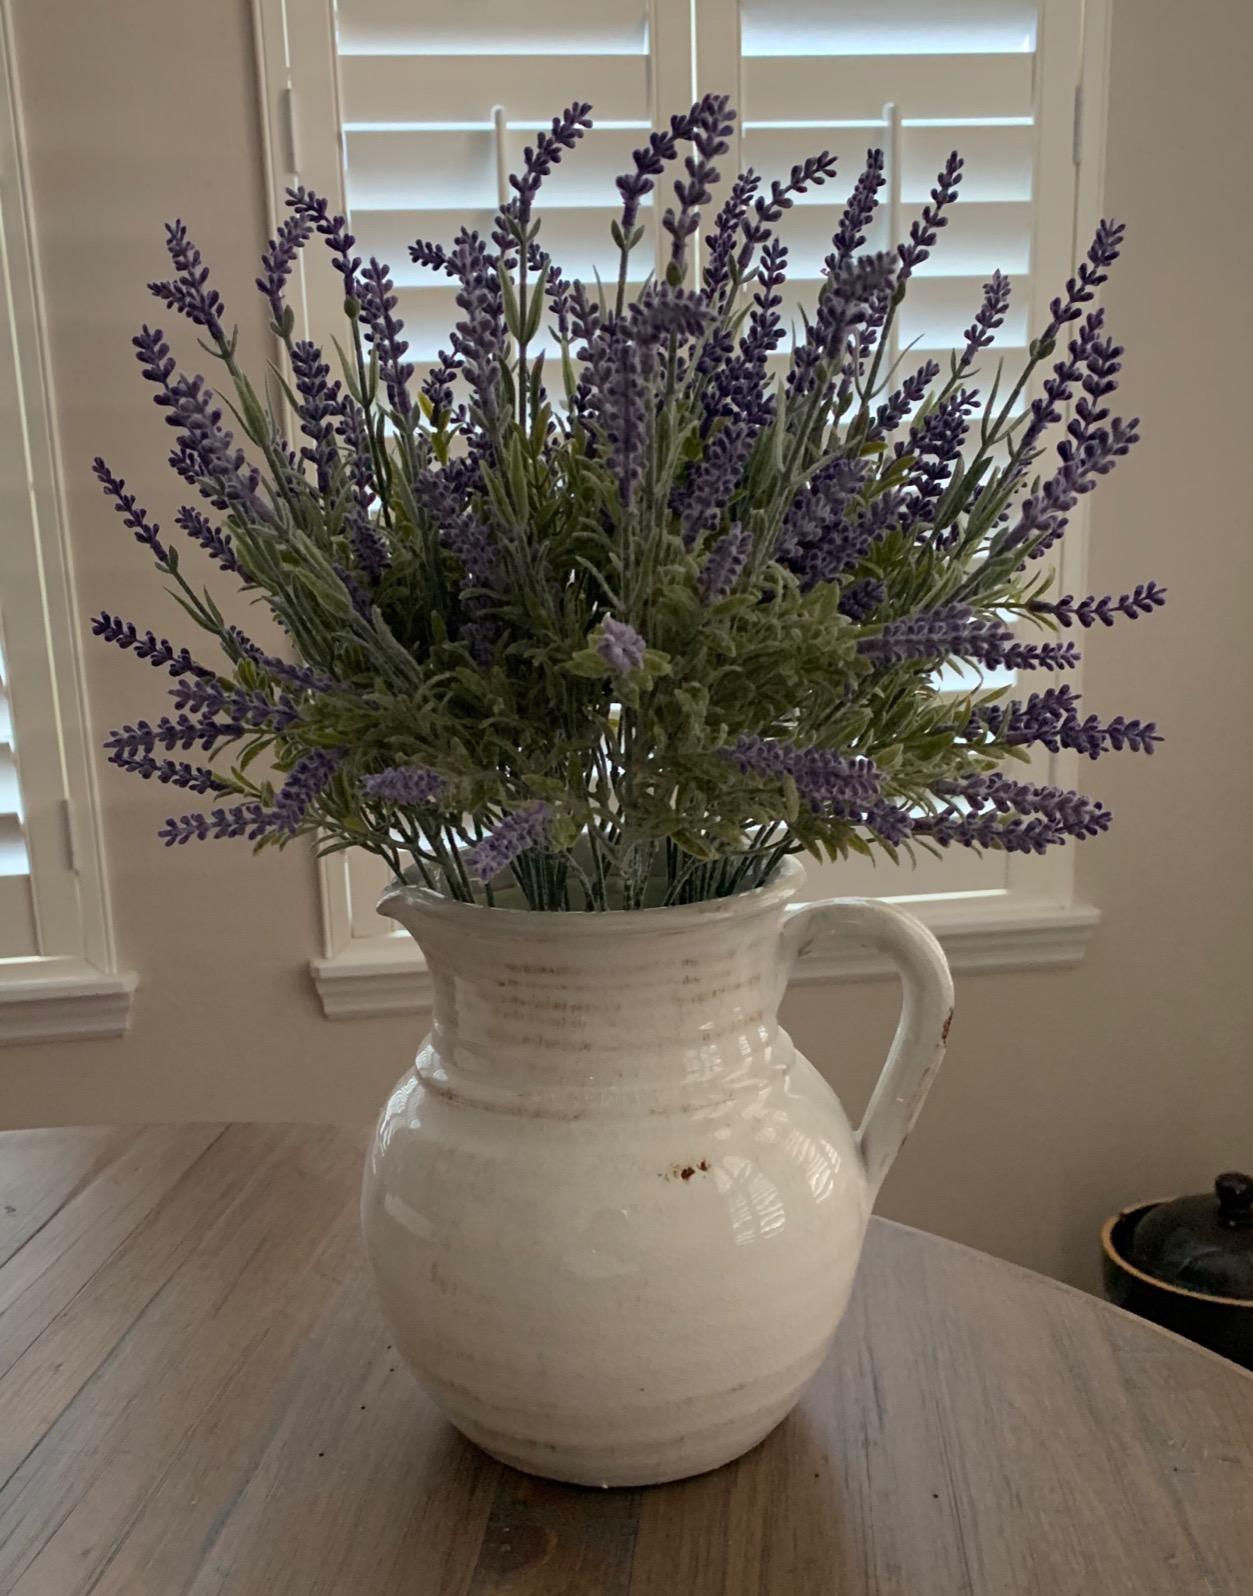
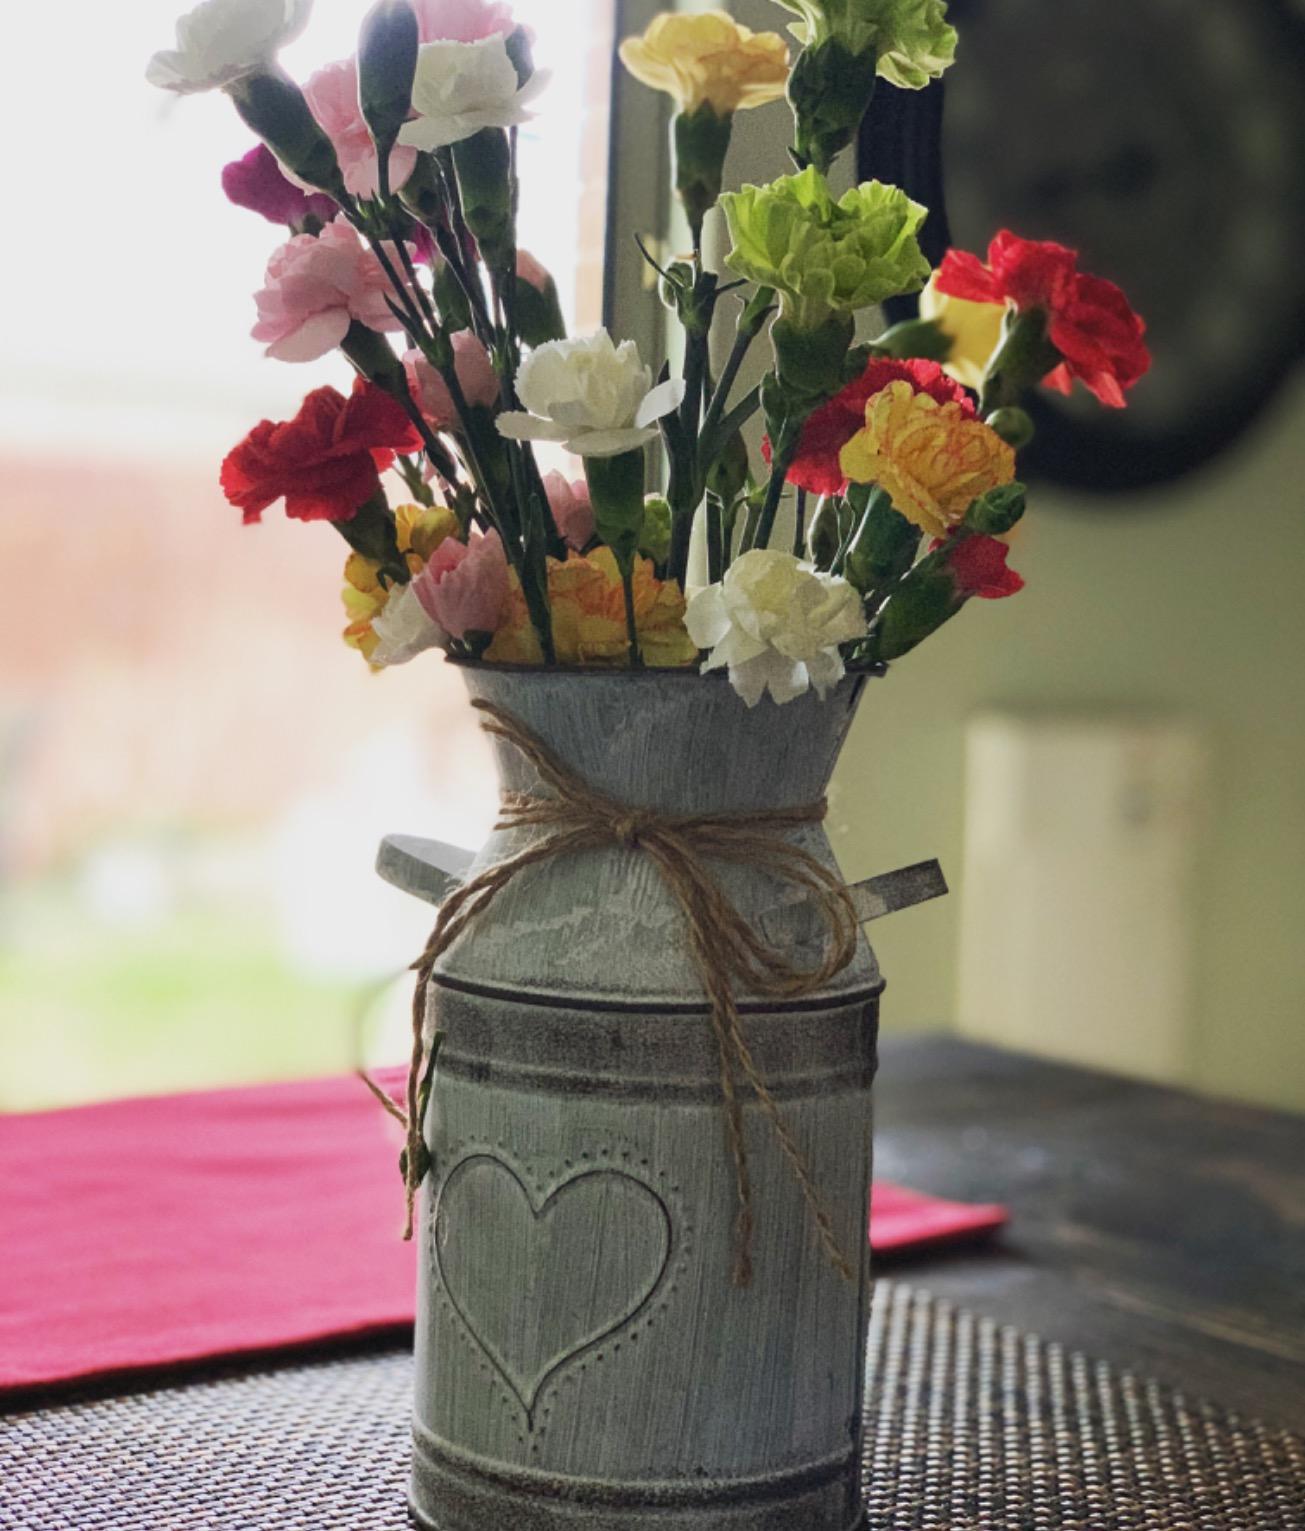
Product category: vase
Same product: no